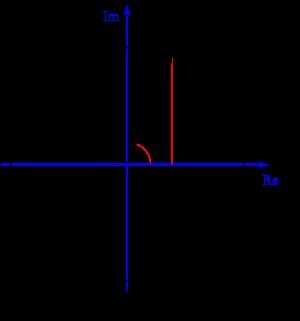
Leonhard Euler, né le 15 avril 1707 à Bâle et mort à 76 ans le 7 septembre 1783 à Saint-Pétersbourg, est un mathématicien et physicien suisse, qui passa la plus grande partie de sa vie dans l'Empire russe et en Allemagne. Il était notamment membre de l'Académie royale des sciences de Prusse à Berlin.
Pi, appelé parfois constante d’Archimède, est un nombre représenté par la lettre grecque minuscule du même nom : π. C’est le rapport constant de la circonférence d’un cercle à son diamètre dans un plan euclidien. On peut également le définir comme le rapport de l'aire d'un disque au carré de son rayon.
Les coordonnées polaires sont, en mathématiques, un système de coordonnées curvilignes à deux dimensions, dans lequel chaque point du plan est entièrement déterminé par un angle et une distance. Ce système est particulièrement utile dans les situations où la relation entre deux points est plus facile à exprimer en termes d’angle et de distance, comme dans le cas du pendule. Dans ce cas, le système des coordonnées cartésiennes, plus familier, impliquerait d’utiliser des formules trigonométriques pour exprimer une telle relation.